Neighborhoods (Blink-182 album)

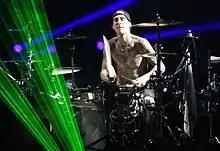
Drummer Travis Barker also recorded a solo album while making "Neighborhoods".

"MH 4.18.2011" was a working title for a song that was to be named "Hold On", and represents a combination of Hoppus' initials and the date he wrote the song. However, DeLonge convinced Hoppus to keep the original title because he thought it sounded cool, likening it to a virus. The song was inspired by one occasion in which Hoppus was idle at a stoplight when a helicopter flew overahead, casting a large shadow. He began to think of war-torn countries and impoverished areas in which circling helicopters are a "way of life", and wrote the song to capture that mentality. The track is notable for being recorded without DeLonge's involvement, with Hoppus recording all of the guitars in addition to his usual bass and vocals. "Love Is Dangerous" arose from a minimalist, electronic ballad, but gradually took on a heavier sound when combined with guitars. Hoppus described "Fighting the Gravity" as a "very strange song", and highlighted its production: he ran a drum machine through his bass amp, and when the volume was turned up, it shook the entire building, causing a light fixture in the control room to start shaking. Hoppus and Holmes mic-ed up the fixture, creating the rattling heard near the beginning. "Even If She Falls" is an upbeat, "catchy love song" that Hoppus viewed as a positive note to end the record on.